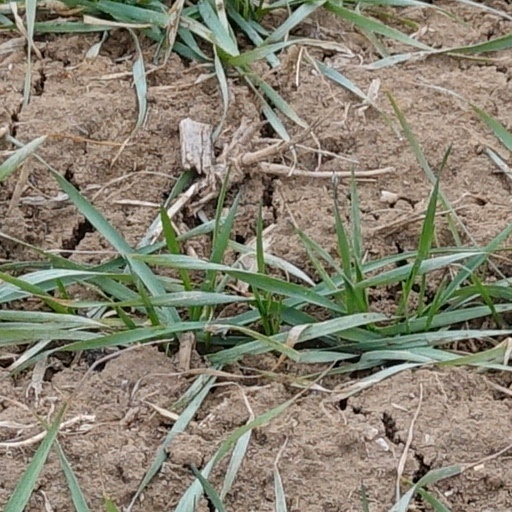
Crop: wheat